Death trajectory

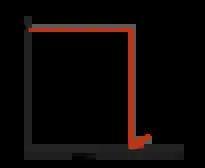

Dying trajectories were first studied in the 1960s by two researchers, Barney Glaser and Anselm Strauss, in an attempt to understand the end of human life from different ailments, including cancer.